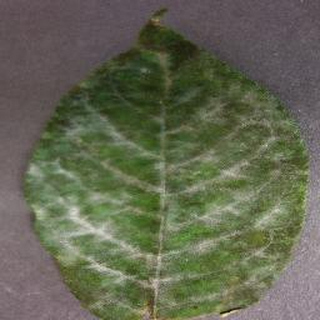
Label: cherry_powdery_mildew